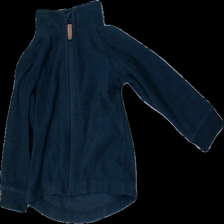
View: front
Type: Sweater
Category: Children
Brand: Not in the list
Colors: Blue
Material: 100% Cotton
Size: 86
Stains: Minor
Price range: 50-100
Recommended usage: Repair